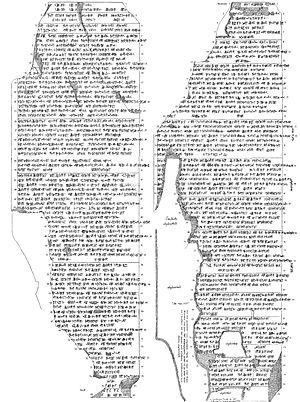
Kadashman-Enlil II est un roi de Babylone de la dynastie kassite, qui a régné de 1263 à 1255 av. J.-C. Plusieurs inscriptions mentionnent des travaux qu'il a entrepris, notamment à Nippur. Les événements politiques de son règne sont mal connus. Un document intéressant mais d'interprétation difficile a été retrouvé dans la capitale hittite, Hattusha : une lettre adressée par le roi hittite Hattushili III à Kadashman-Enlil, mais qui est manifestement une copie d'une missive envoyée dont on ne sait si elle correspondait à celle qui est effectivement parvenue à Babylone. On y apprend que les relations d'ordinaire cordiales entre les deux cours ont connu une période de tensions en raison d'incompréhensions, ce qui n'empêche pas les échanges de médecins et de présents. Kadashman-Enlil a lui-même épousé une des filles du roi hittite, ce qui l'ancre dans la longue tradition des relations cordiales entre les deux royaumes.